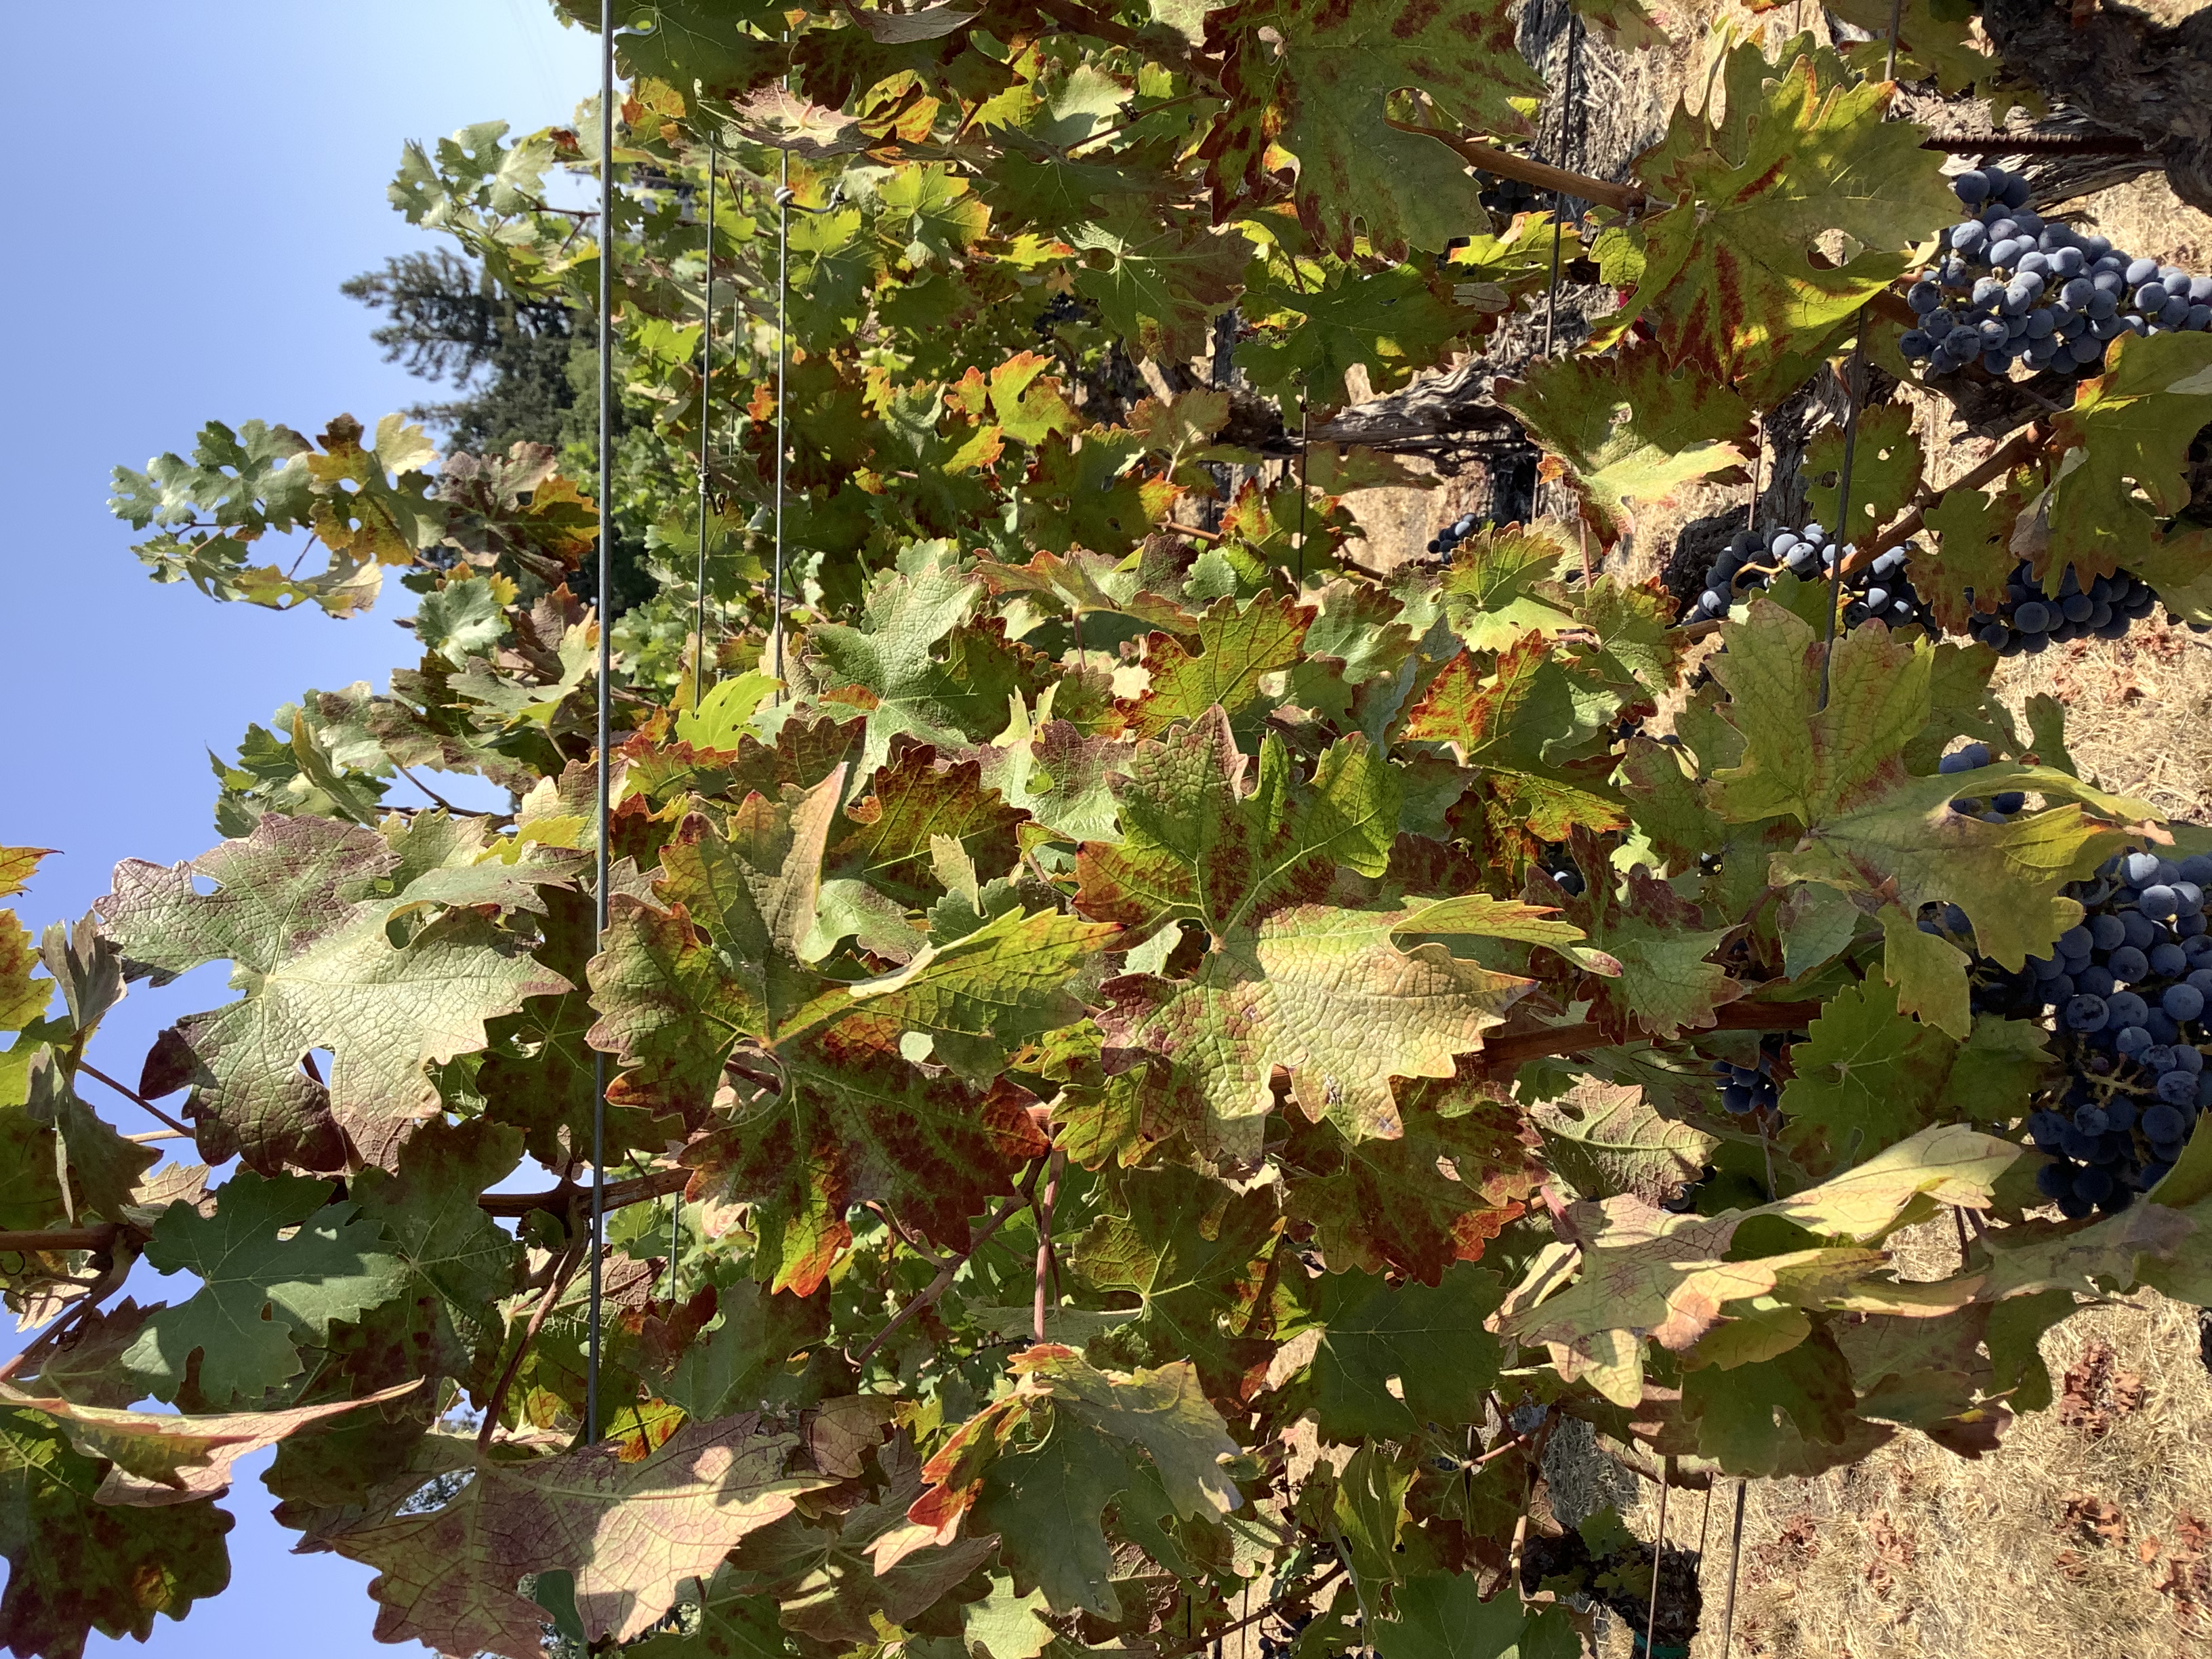
Label: Leafroll 3